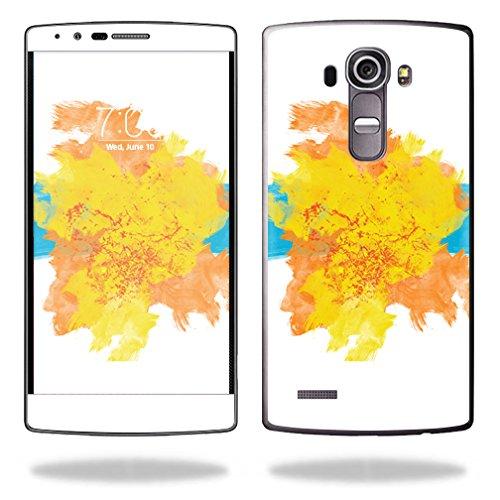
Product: MightySkins Skin Compatible with Boosted Board Mini S - Centaurus | Protective, Durable, and Unique Vinyl Decal Wrap Cover | Easy to Apply, Remove, and Change Styles | Made in The USA
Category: Sports & Outdoors | Outdoor Recreation | Skates, Skateboards & Scooters | Scooters & Equipment | Accessories
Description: Durable protection FOR your device: Manufactured with ultra-thin, ultra-durable, stain-resistant laminate vinyl in order to effectively protect your gear from dings, scrapes, dust, and the wear and tear of everyday use MightySkins a soft vinyl skin cover, is not made of rubber, silicone or plastic and it is not a HARD CASE.
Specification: ProductDimensions:35x0.1x14inches|ItemWeight:0.16ounces|ShippingWeight:0.96ounces|ASIN:B07MVKMRJ4|Itemmodelnumber:BOOMIS-Centaurus